Jet Ski

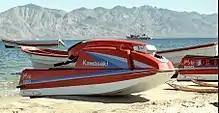
A 1985 Kawasaki 550 Jet Ski on a beach.

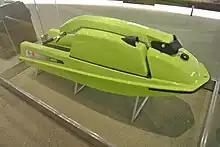
The Original 1973 Kawasaki JS400 Jet Ski.

Jet Ski is the brand name of a personal watercraft (PWC) manufactured by Kawasaki, a Japanese company. The term is often used generically to refer to any type of personal watercraft used mainly for recreation, and it is also used as a verb to describe the use of any type of PWC.